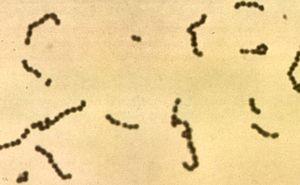
Streptococcus pyogenes, également appelée streptocoque du groupe A, est une bactérie appartenant au genre Streptococcus. Il s'agit de cocci à Gram positif se présentant sous forme de chaînettes. Ils sont dépourvus de catalase et d'oxydase et sont anaérobies préférentiels aérotolérants. Sur gélose au sang, ils développent une large zone d'hémolyse complète. Ce sont donc des streptocoques bêta-hémolytiques. Dans les produits pathologiques, ils peuvent avoir une capsule ou non.
Les streptocoques du groupe B, dont le Streptococcus agalactiae est le principal représentant, est un groupe de streptocoque. C'est une bactérie commensale de l'intestin et du vagin, détectée chez 10 % à 30 % des femmes saines.